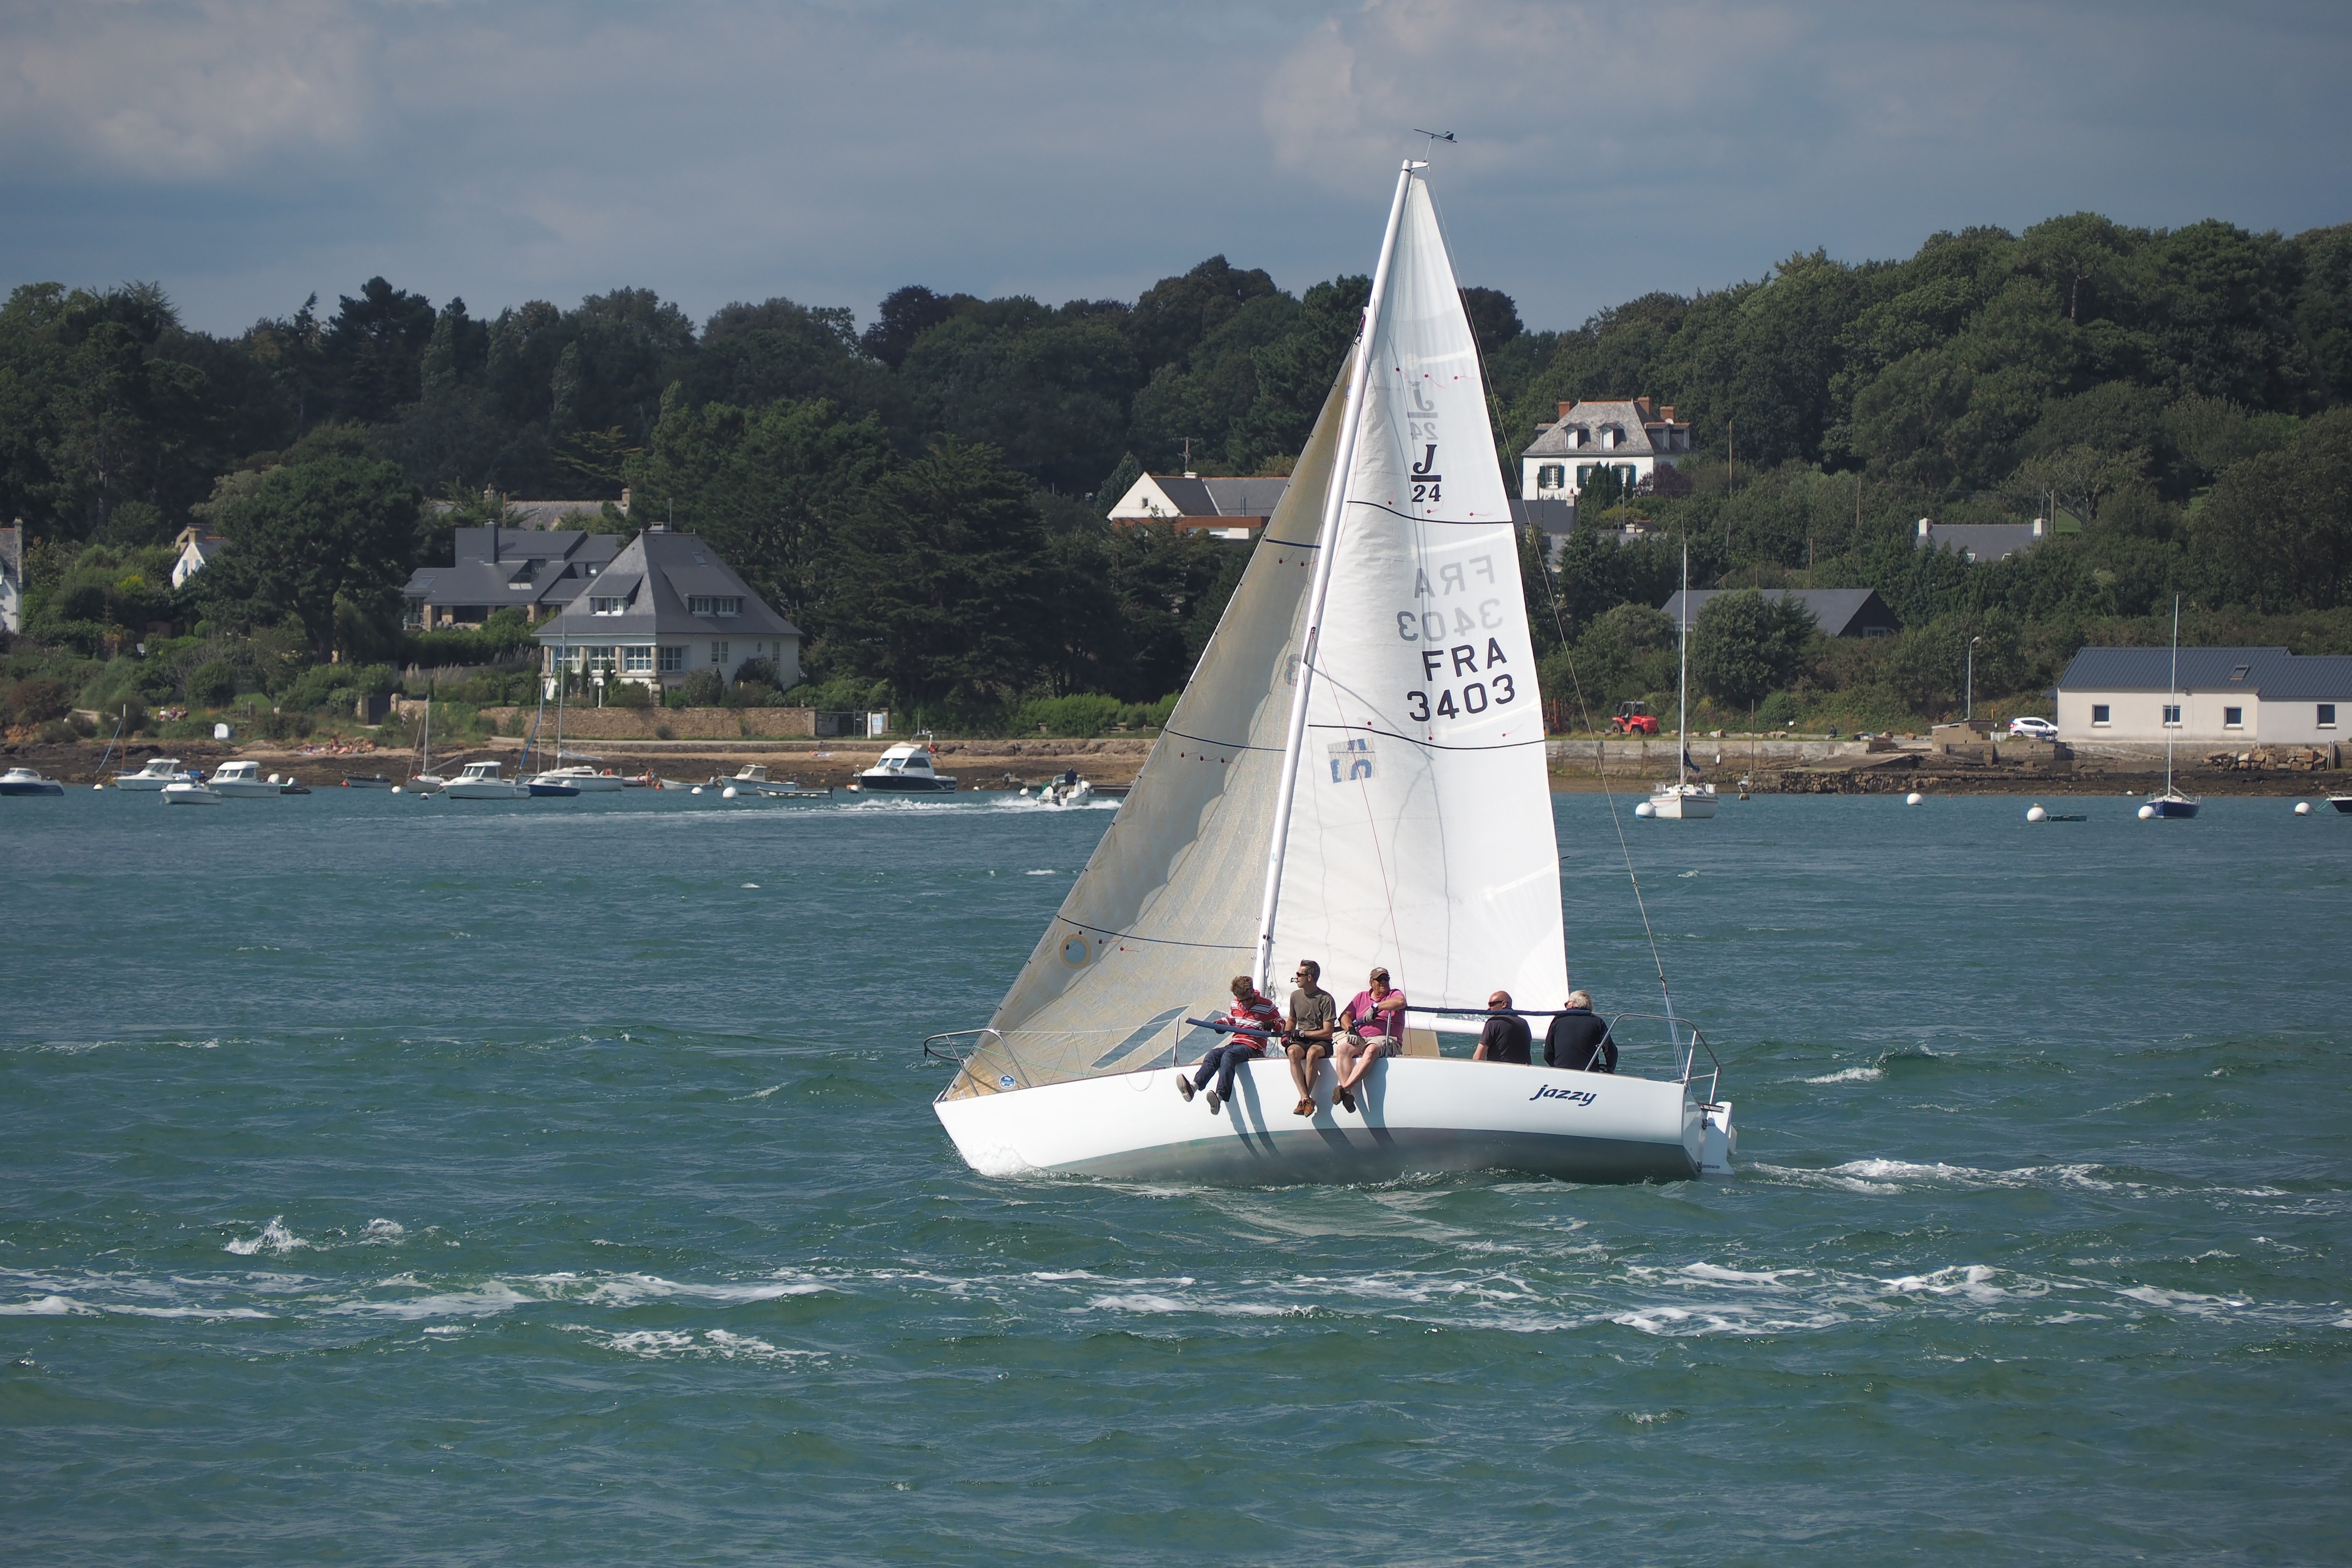
sea, water, rope, boat, france, vehicle, mast, sailing, rigging, color, blue, sailboat, sports, boats, sail, maritime, watercraft, scow, sailboats, marin, sailing ship, browse, dinghy, yacht racing, skiff, windsports, dinghy sailing, keelboat, sailboat racing